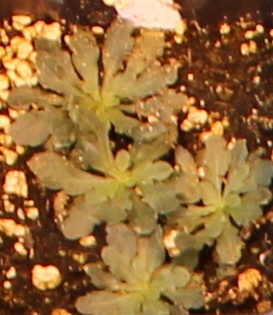
Label: Horseweed